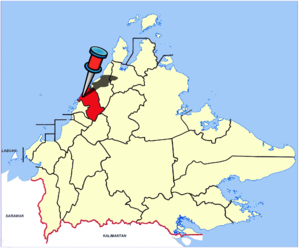
Tuaran est une ville de l’État Sabah en Malaisie dans l'ile de Bornéo. Elle est située au nord-est de l’État non loin de la côte de la mer de Chine méridionale. Elle est desservie par la route fédérale qui relie la capitale Kota Kinabalu située à 34 km et Kudat à l’extrême nord de l’État située à 142 km. La ville, qui compte 3 253 habitants en 2010, est le chef-lieu du district éponyme. Les habitants font partie principalement des ethnies Dusun et Bajau avec des minorités chinoise Hakka et malaise.